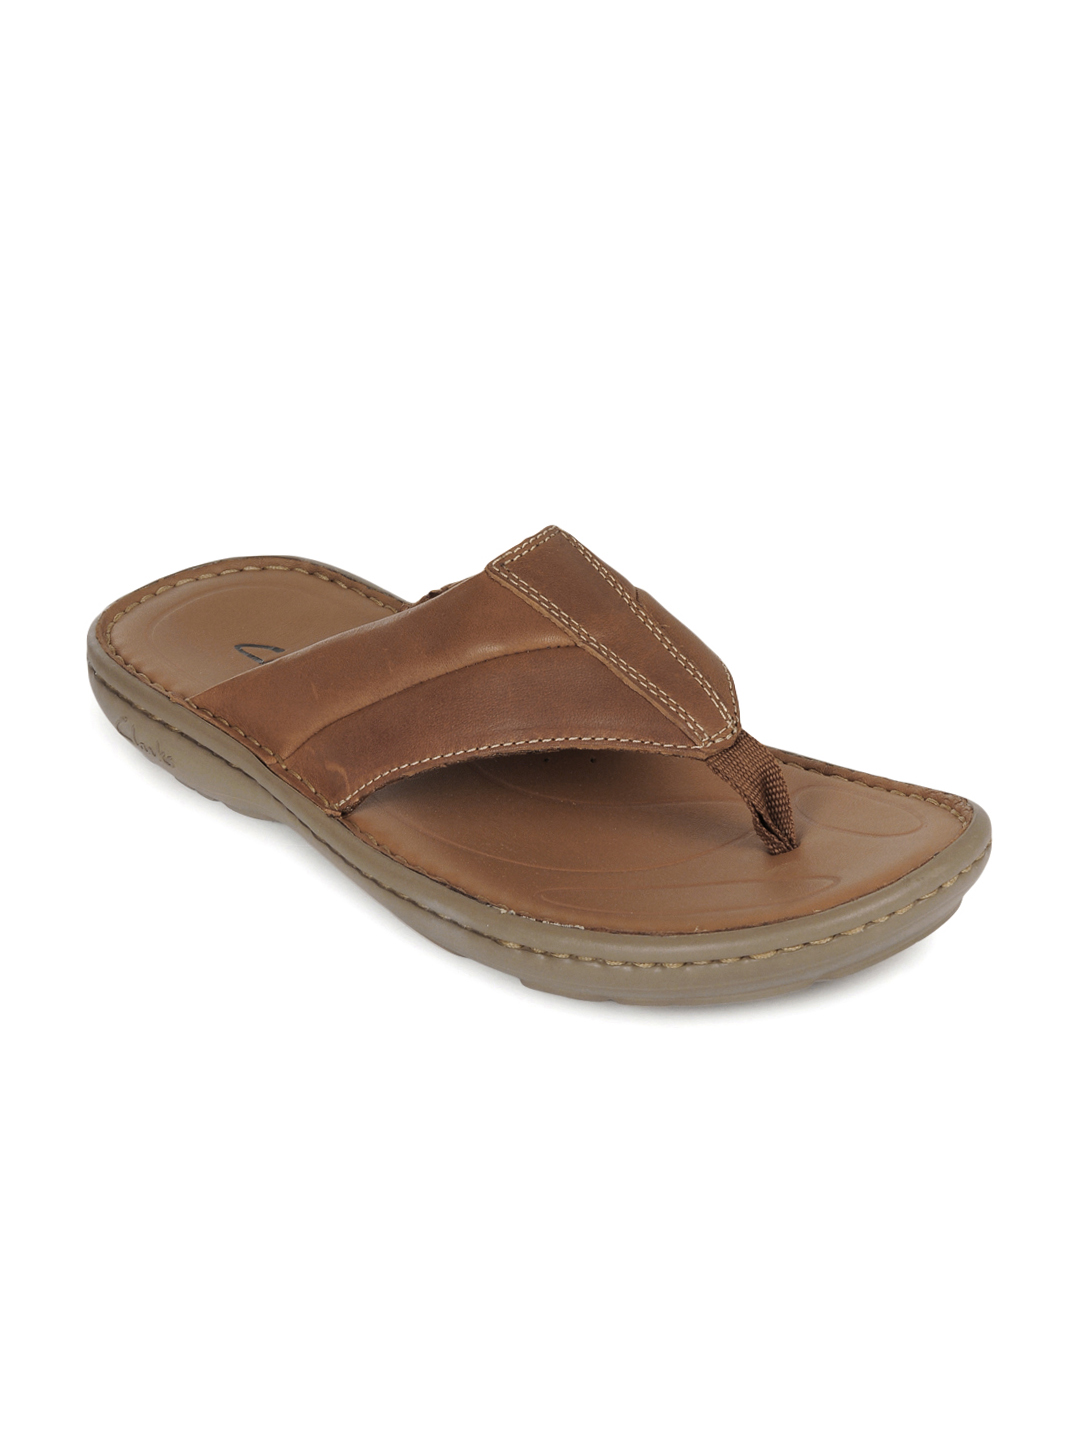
Clarks Men Brown Leather Sandals
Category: Footwear / Sandal / Sandals
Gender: Men
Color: Brown
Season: Summer 2016
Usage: Casual